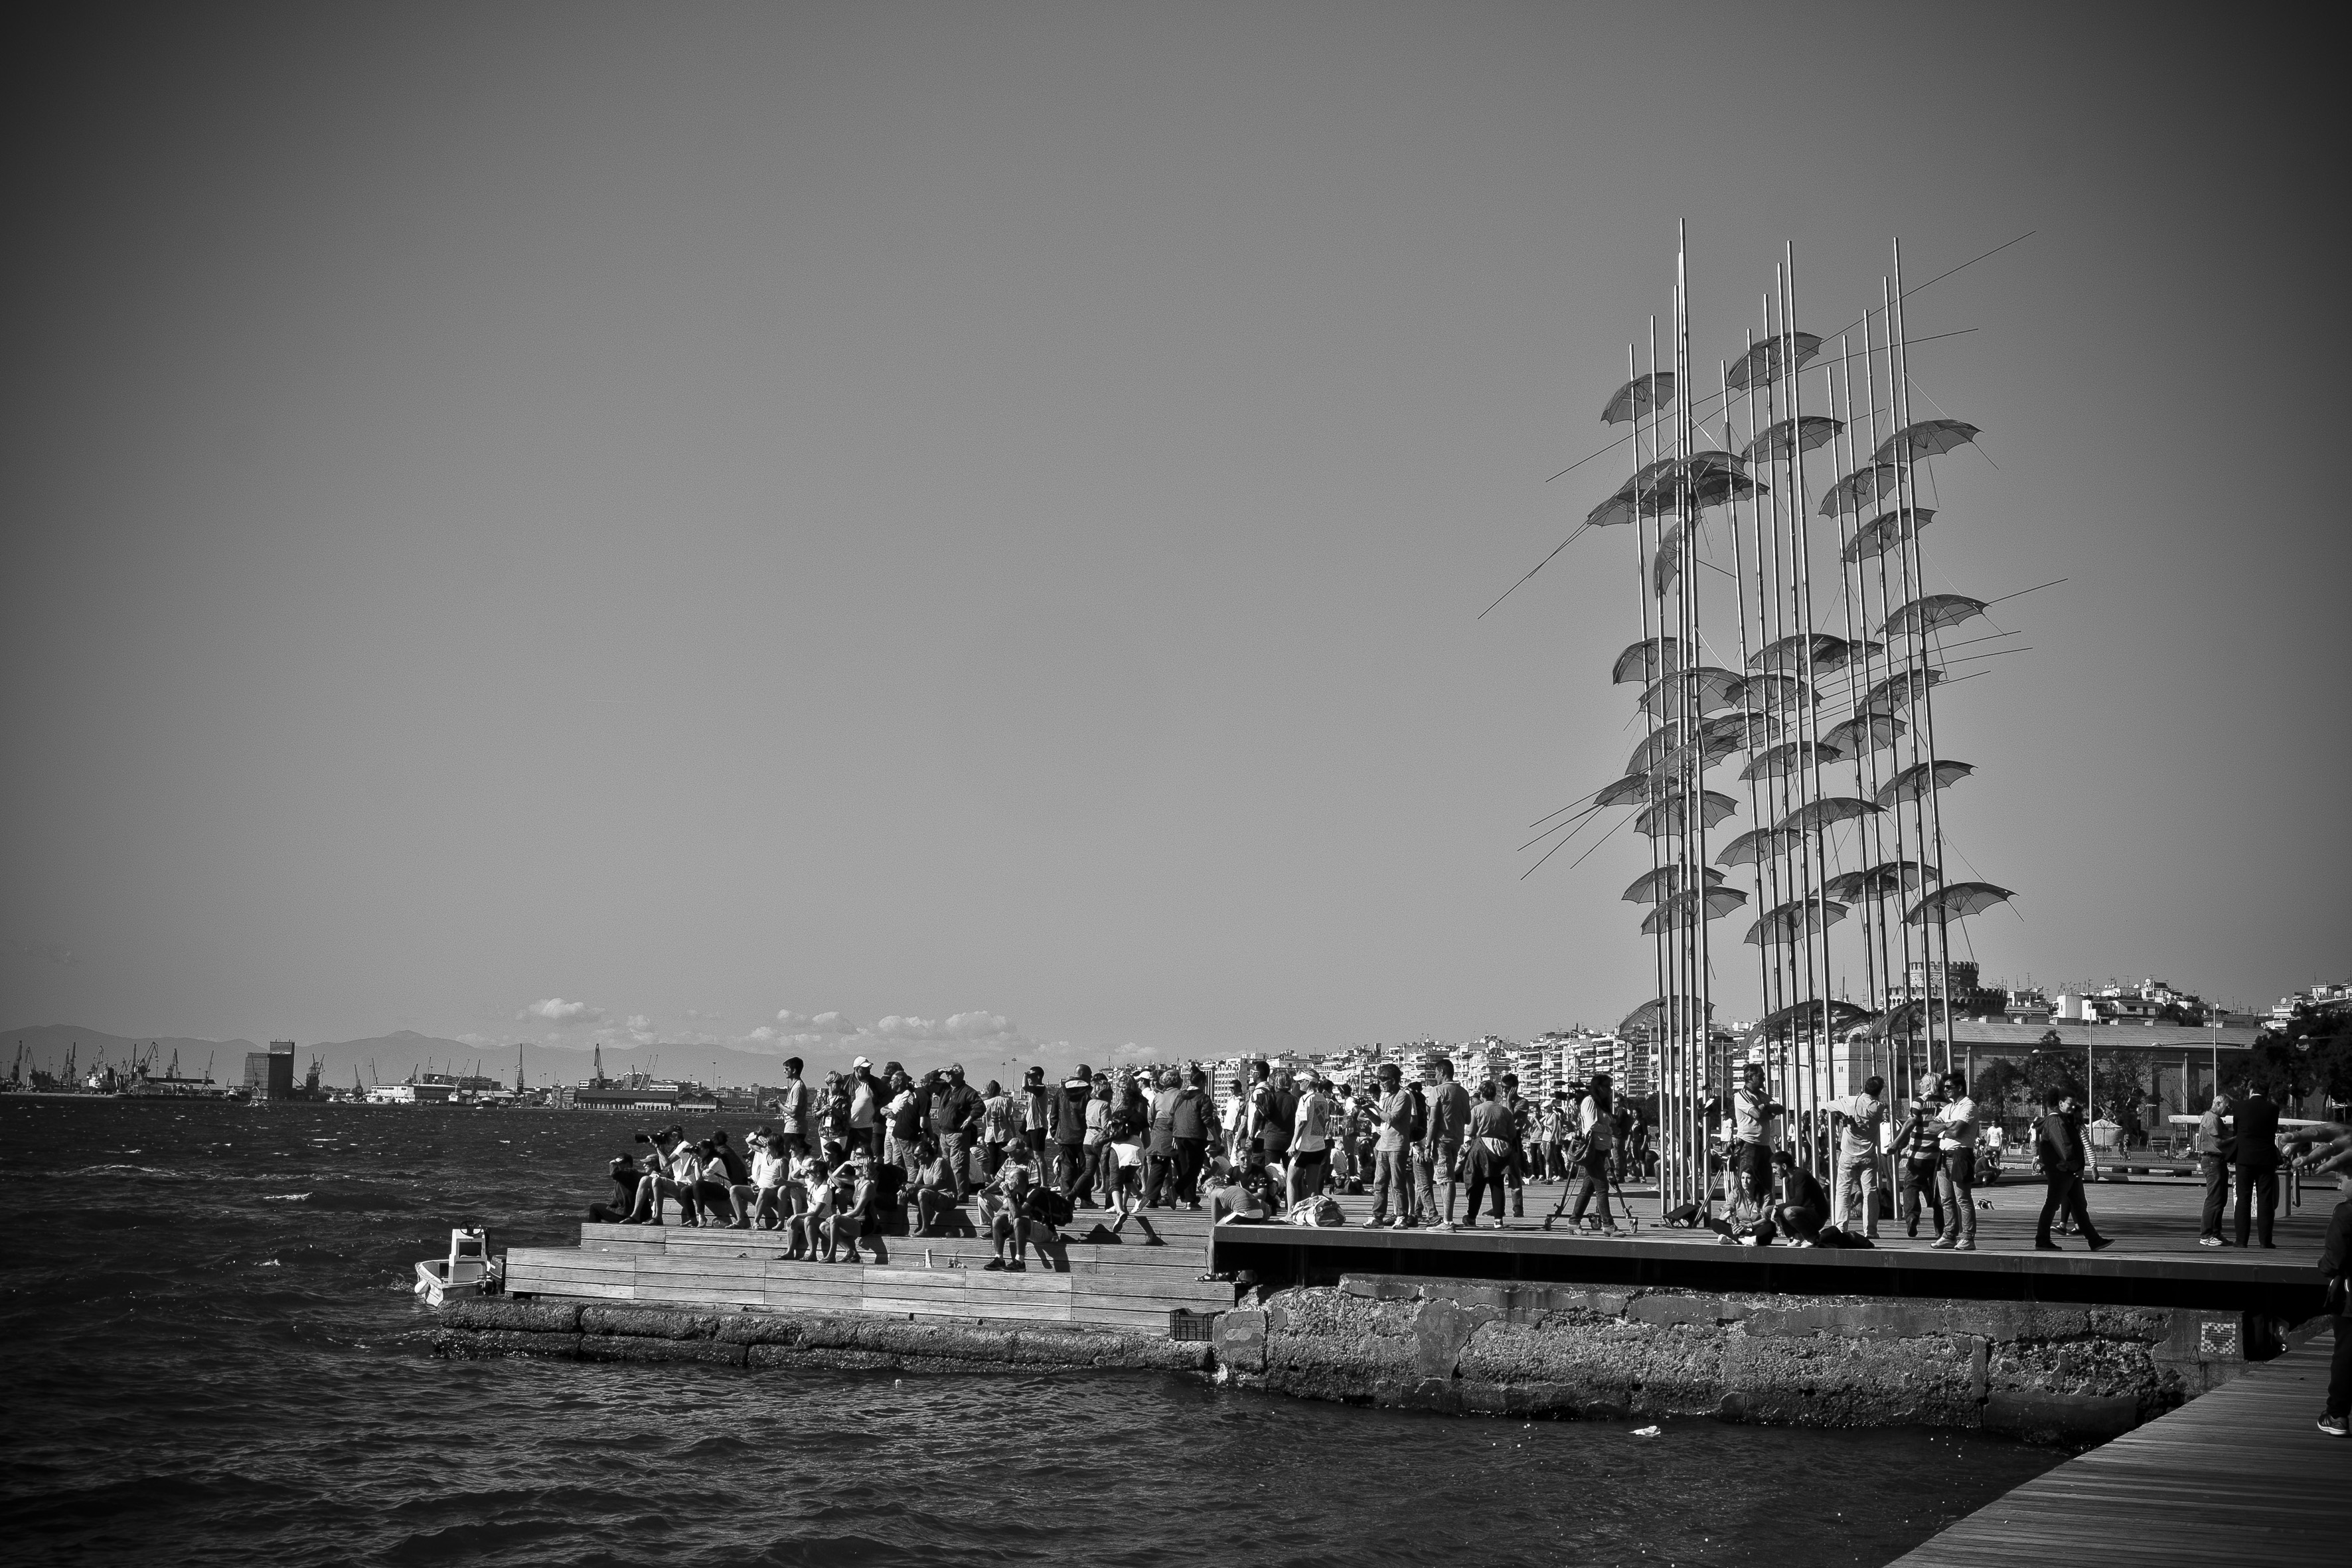
sea, horizon, dock, black and white, photography, wave, urban, pier, travel, fujifilm, vehicle, tower, marina, monochrome, bw, blackandwhite, blackwhite, noiretblanc, greece, fuji, watercraft, fujix, macedonia, thessaloniki, fujixe1, monochrome photography